Joseph Morgan (actor)

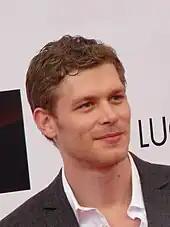
Morgan in 2012

Morgan's first ever acting audition was for "Harry Potter and the Chamber of Secrets" for Tom Riddle. Morgan starred in the first series of the Sky One television series "Hex", as Troy and has appeared in supporting roles in films such as "" (2003) and "Alexander" (2004) and the BBC Two television series "The Line of Beauty". He has also appeared in the television series "Doc Martin" and "Casualty" and co-starred in "Mansfield Park" (2007) alongside Billie Piper. In 2010 he played the title role in the mini-series "Ben Hur" which first aired on CBC television in Canada and ABC TV in America, on 4 April 2010.